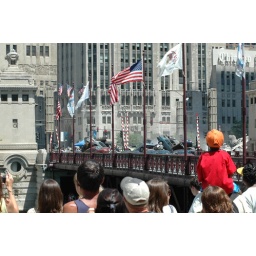
stacked cars in movie set along Michigan Avenue bridge